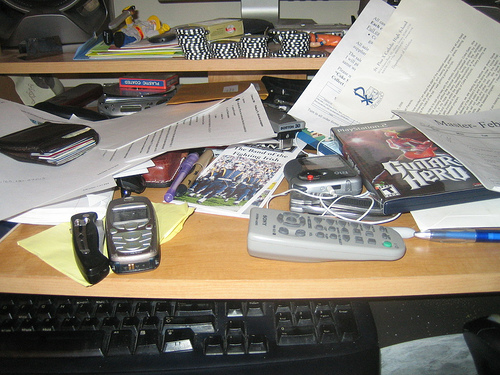
user: Given an image and a question. Answer the question in a short answer. Question: What game is on the table? Short Answer:
assistant: guitar hero